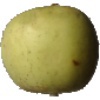
Label: Apple Golden 3